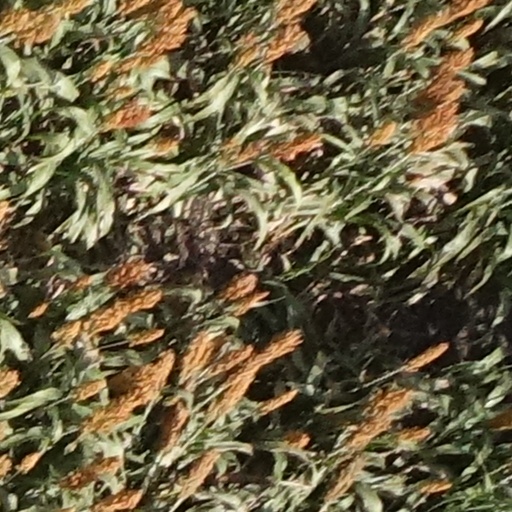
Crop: sorghum